Burqa by country

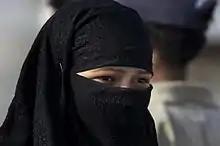
A Muslim woman wearing a niqab in India

In Morocco, the headscarf is not forbidden by law, and women are free to choose to wear one. The headscarf is more frequent in the northern regions, small to medium cities and rural regions. As it is not totally widespread, wearing a hijab is considered rather a religious decision. In 2005, a schoolbook for basic religious education was heavily criticized for picturing female children with headscarves, and later the picture of the little girl with the Islamic headscarf was removed from the school books. The headscarf is strongly and implicitly forbidden in Morocco's military and the police.